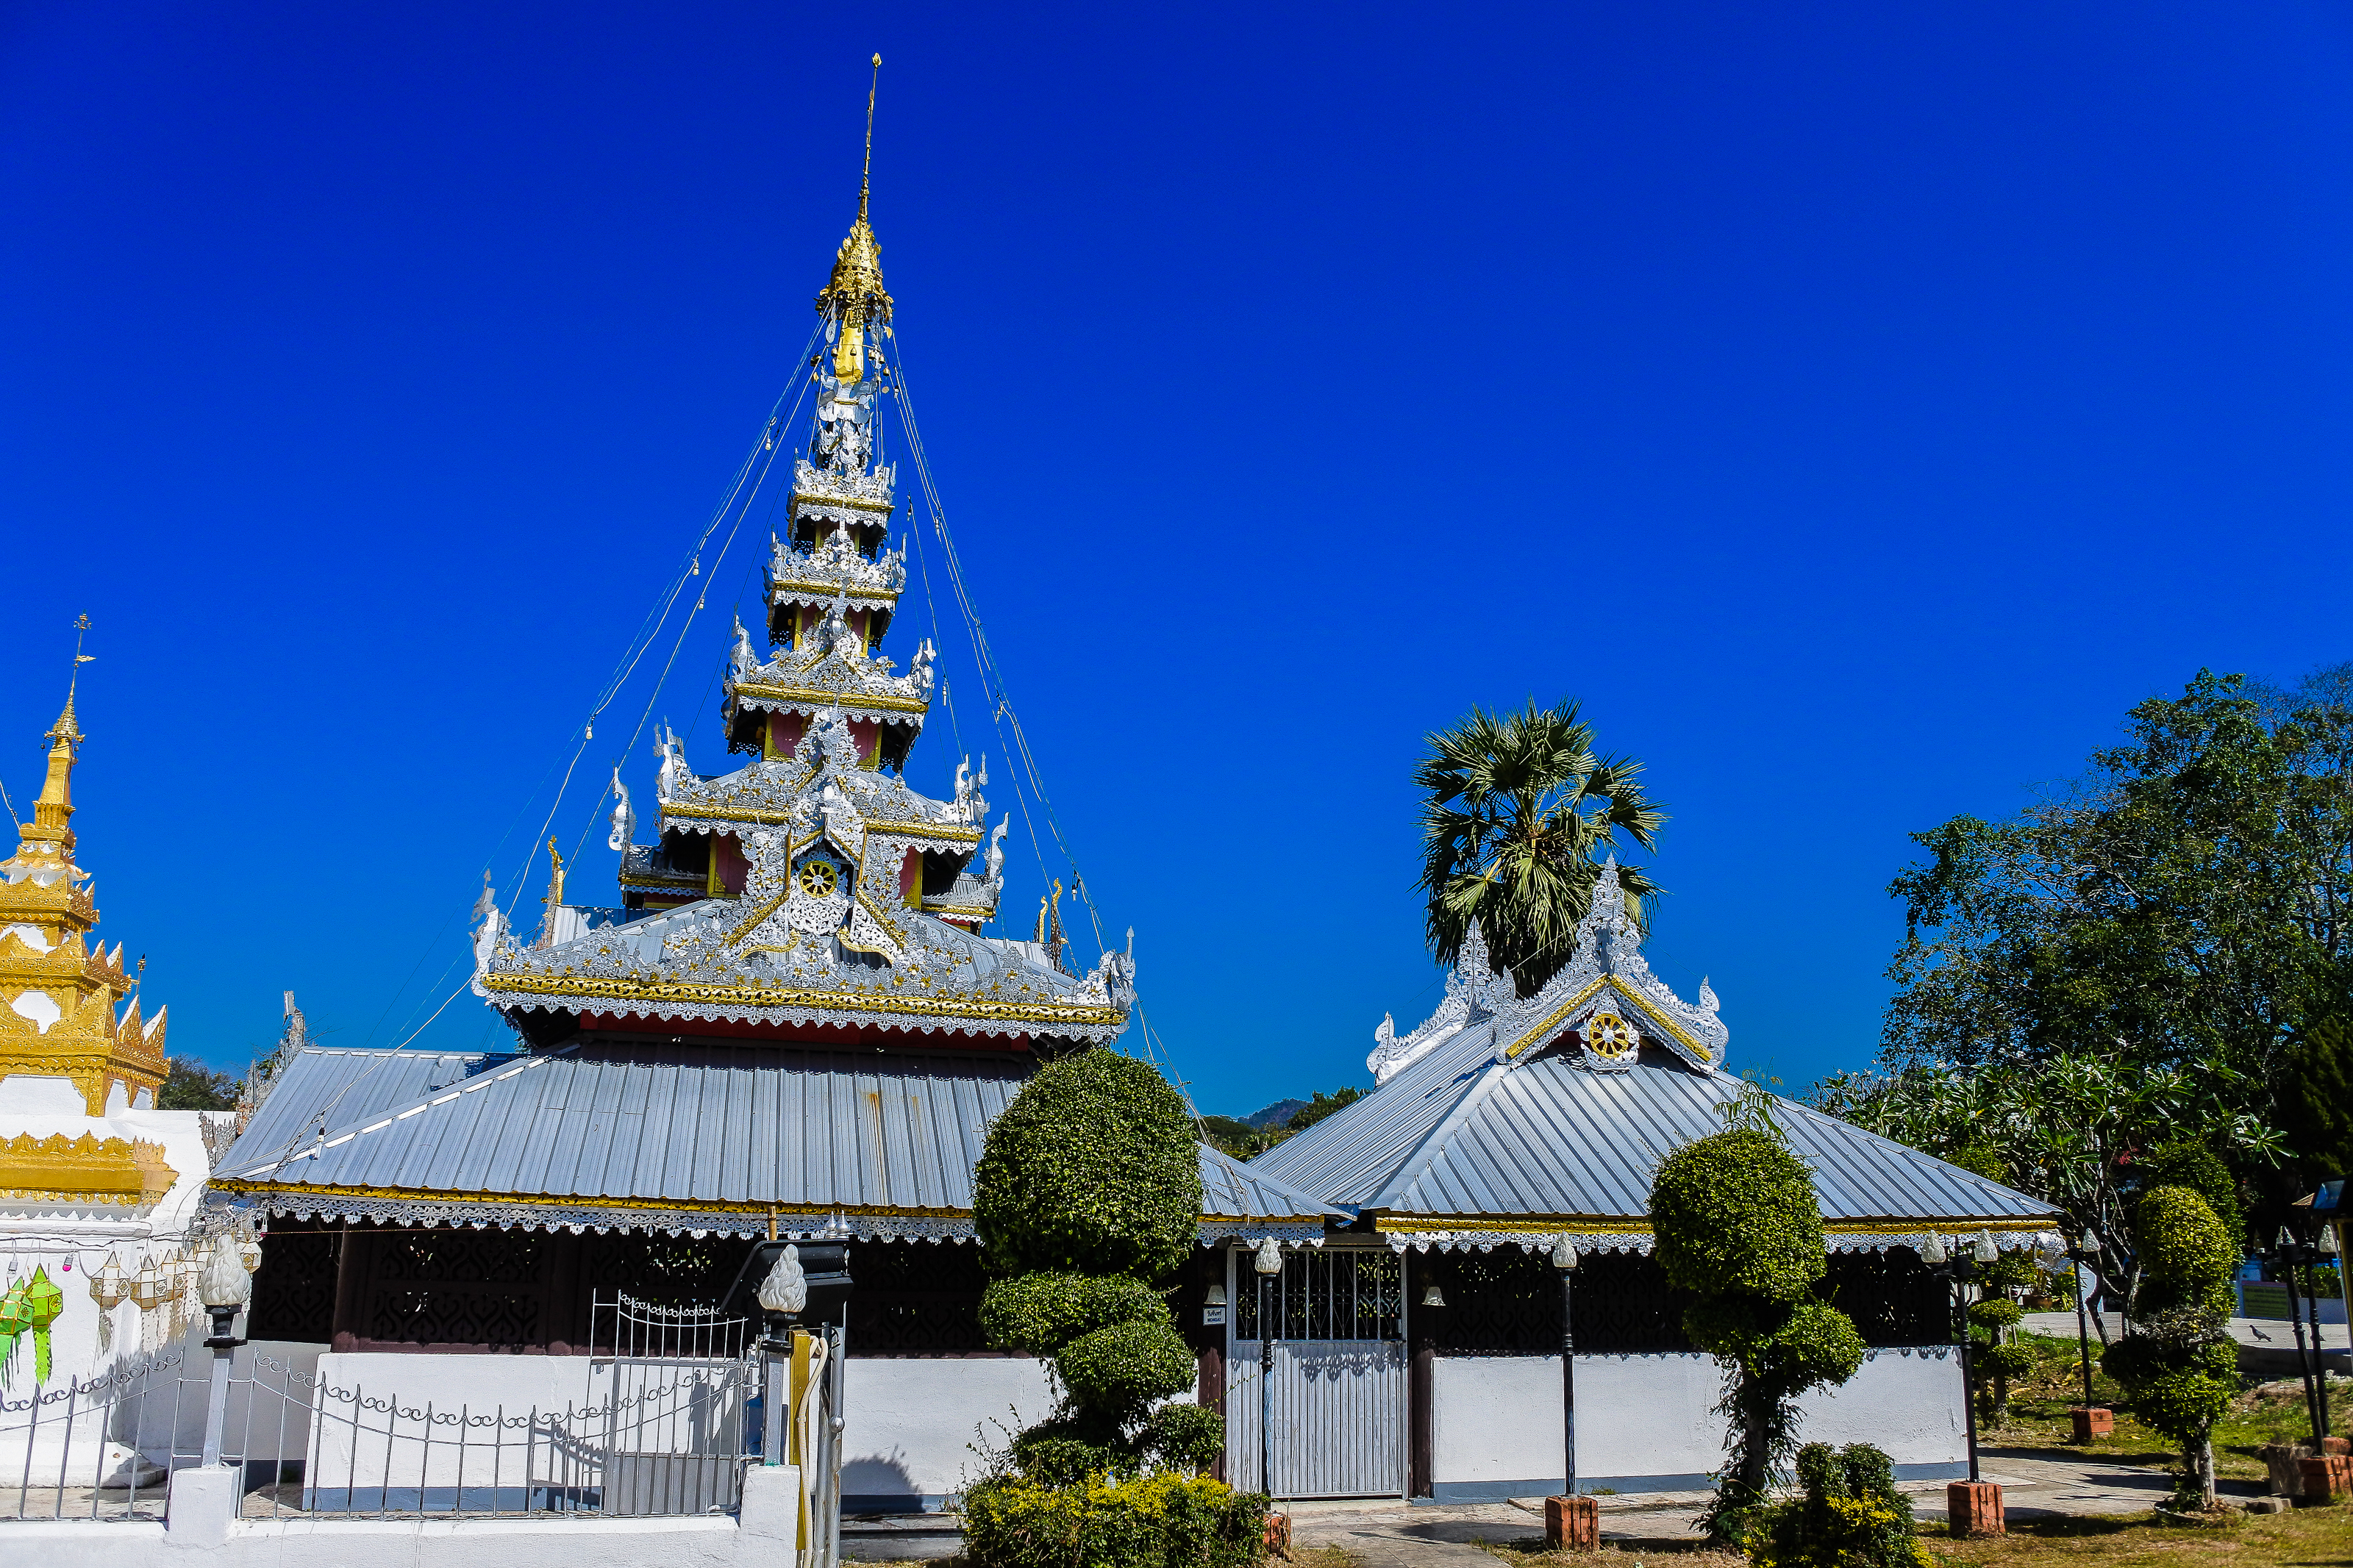
art, pagodas, dusk, asia, chong, wat, buddhism, water, building, klang, religion, gold, hong, mae, mae hong son, beautiful, son, wat chong kham, blue, light, thailand, temple, kham, travel, place of worship, landmark, sky, architecture, pagoda, shrine, tourism, tower, tourist attraction, historic site, vacation, monastery, palace, cloud, leisure, spire, chinese architecture